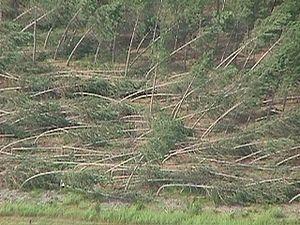
Dommages par rafales descendantes dans le comté de Monroe au Wisconsin
Une rafale descendante est un courant aérien descendant intense sous un orage, dont l'écrasement en surface produit des vents violents, divergents et turbulents. Il est formé par la descente des précipitations et d'air plus froid et sec qui s'infiltre dans le cumulonimbus ce qui donne une goutte froide s'étendant en éventail sous le nuage en arrivant au sol. Les rafales descendantes peuvent se produire sous des orages individuels ou avec des cellules particulières dans une ligne orageuse. Les dommages vont donc s'étendre sur des corridors plus ou moins larges, on parle ainsi de micro et de macro-rafales. Certaines rafales descendantes particulièrement violentes seraient responsables du phénomène météorologique tant redouté par de nombreux navigateurs et appelé « grain blanc ».